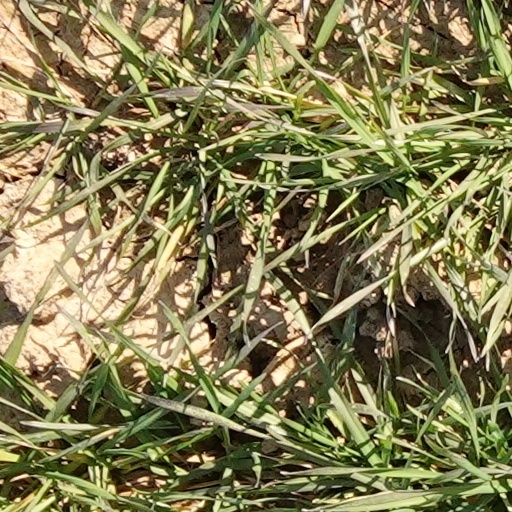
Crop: wheat